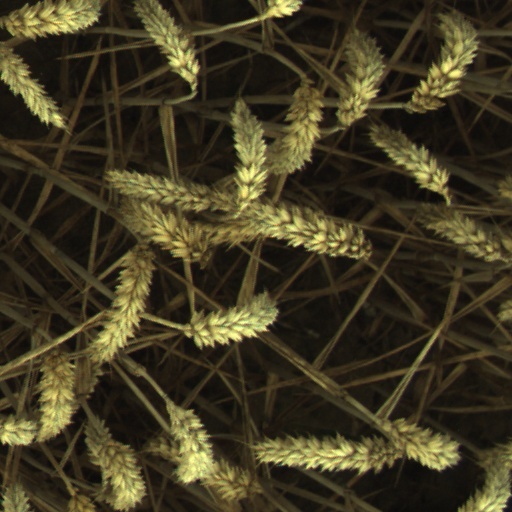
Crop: wheat